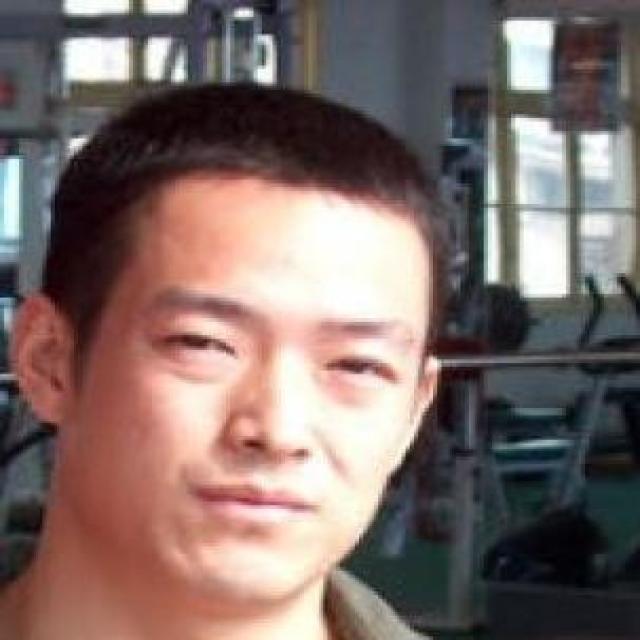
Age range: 21-44